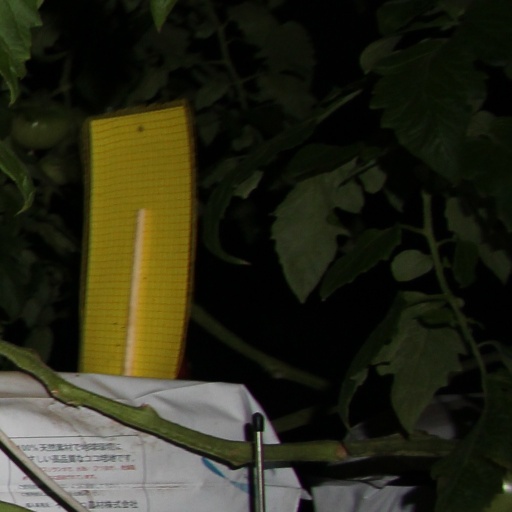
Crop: tomato